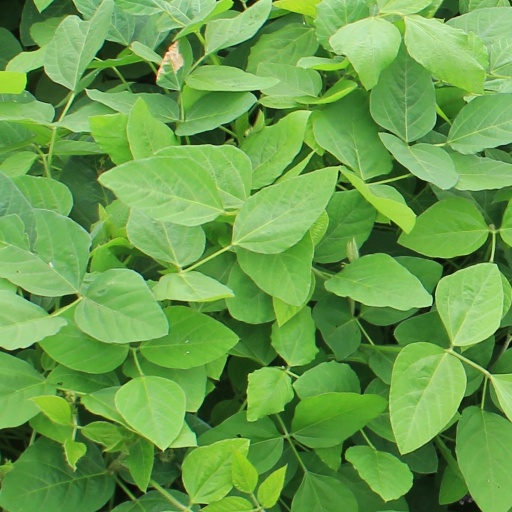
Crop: soybean